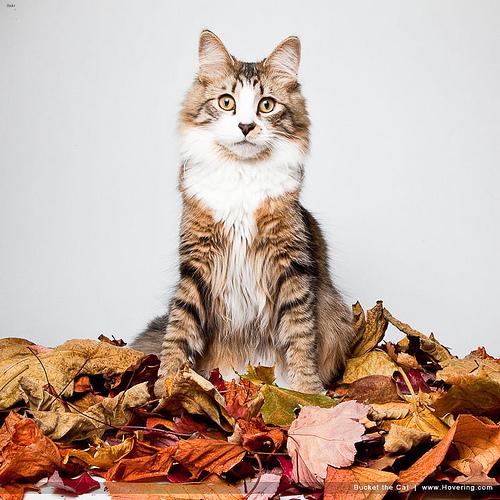
Breed: Maine Coon